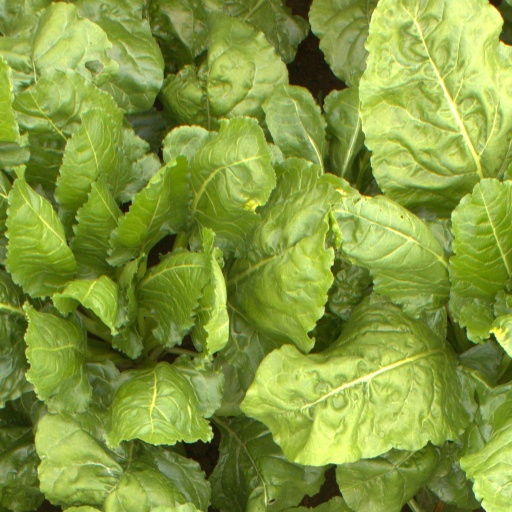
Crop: sugar beet